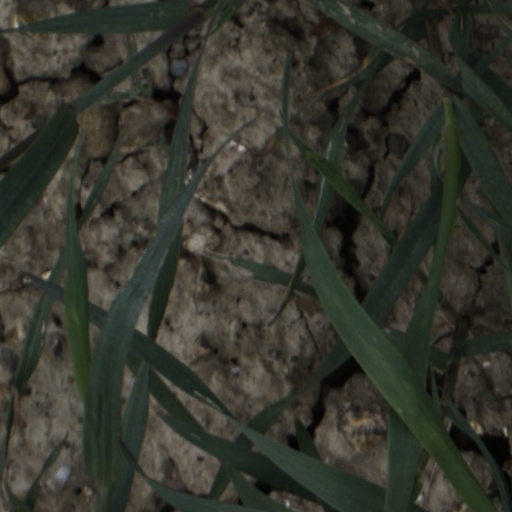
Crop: wheat